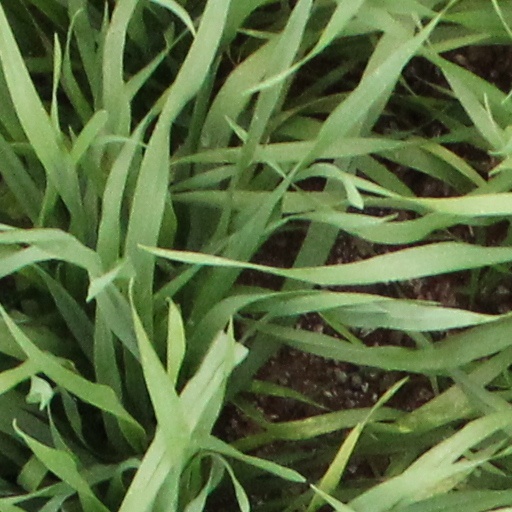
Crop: wheat